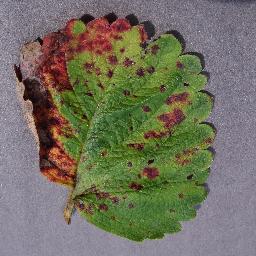
Label: Strawberry___Leaf_scorch